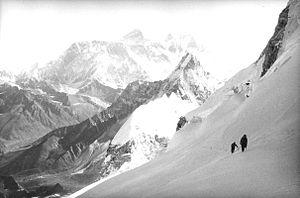
Alison Hargreaves, née le 17 février 1963 à Belper dans le Derbyshire et morte le 13 août 1995, était une alpiniste britannique.
Jeffery George Lowe, né le 13 septembre 1950 à Ogden dans l'Utah et mort le 24 août 2018 à Fort Collins au Colorado, est un alpiniste américain.